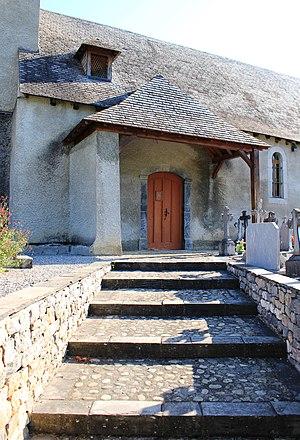
Église de l’Assomption de Marsas (Hautes-Pyrénées)
Marsas est une commune française située dans le département des Hautes-Pyrénées, en région Occitanie.